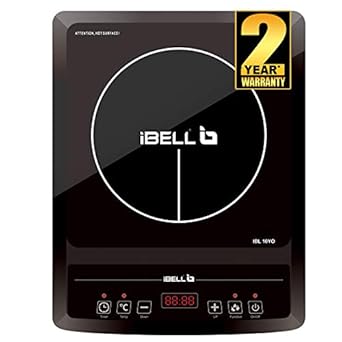
iBELL Induction Cooktop
Category: Home&Kitchen
Price: 1601 (list price: 3890)
Rating: 4.2 (156 ratings)
About this product: Induction cooktop with press button control and High quality crystal glass|Certified by Bureau of Indian Standards (IS 302-2-6 : 2009)|Induction cooktop with press button control and High quality crystal glass|Certified by Bureau of Indian Standards (IS 302-2-6 : 2009)|Super wide voltage adaptability and with multifunctions|Auto shutoff safety protection and Overheat protection|High quality coils|2 Year Warranty (1 Year standard warranty + 1 Year additional warranty on free registration. Warranty Registration should be done within 30 days from the date of purchase.)